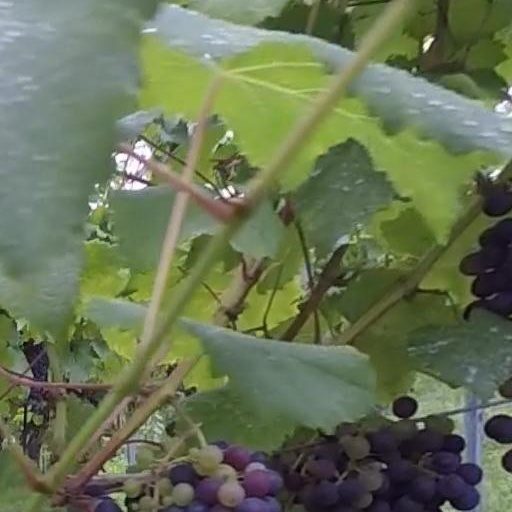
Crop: grape